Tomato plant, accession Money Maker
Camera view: horizontal (90 deg, fisheye); turntable rotation: 330 degrees
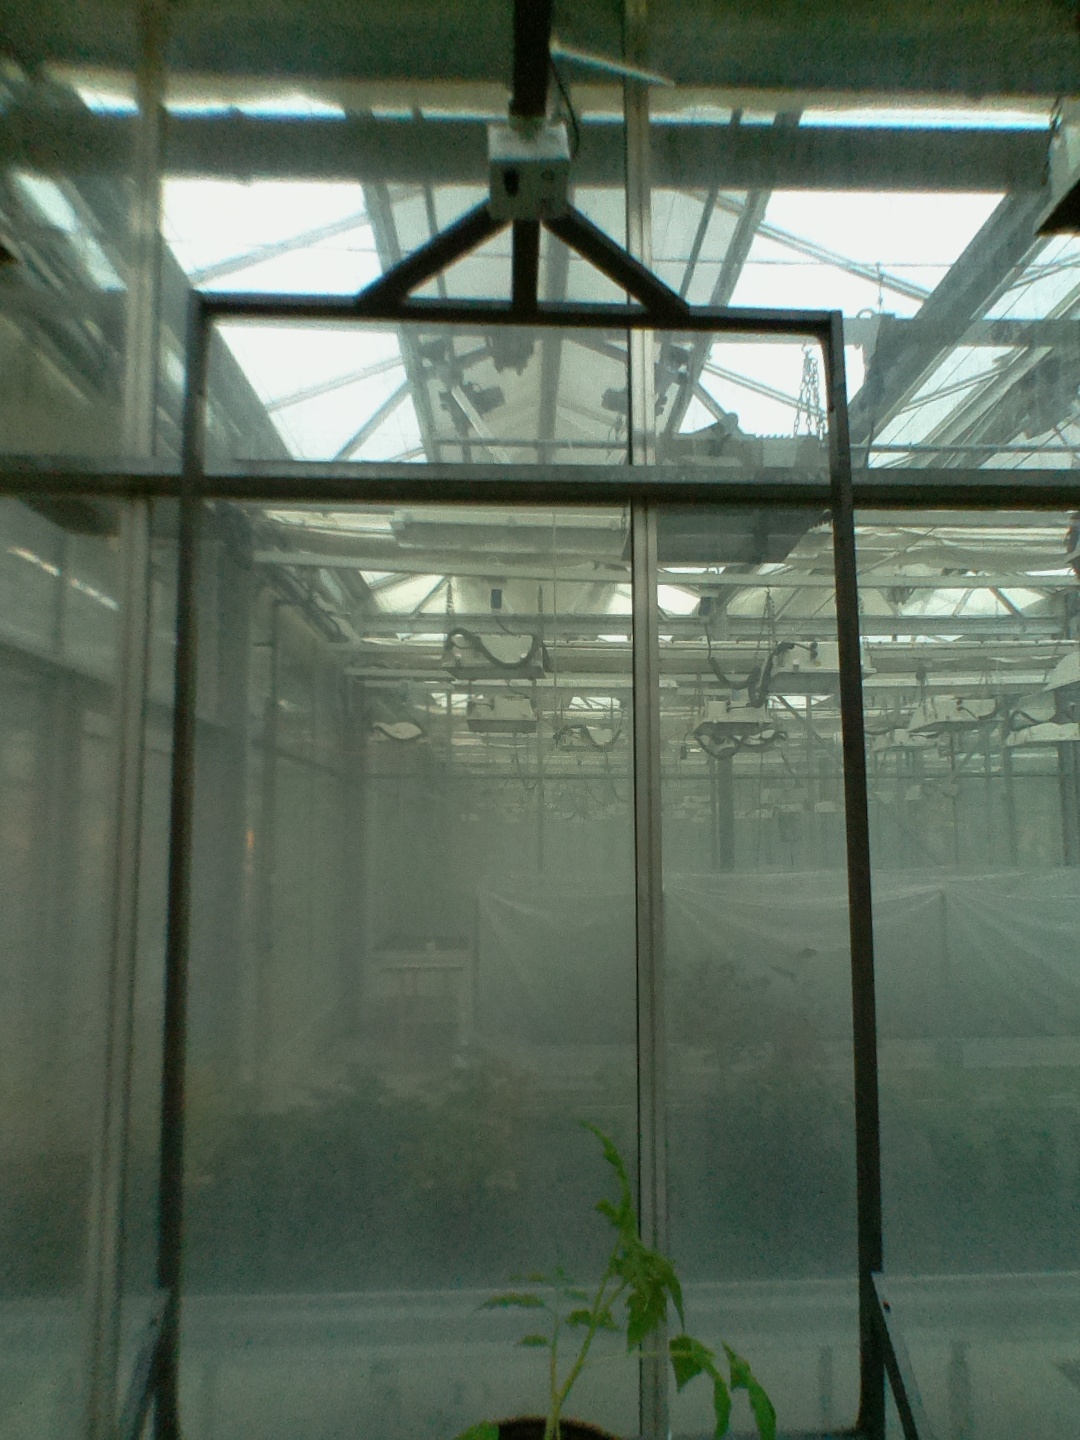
BBCH growth stage 13: 6 of true leaves visible